David Walden

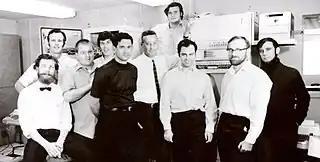
IMP team in 1969 (left to right): Truett Thatch, Bill Bartell (Honeywell), Dave Walden, Jim Geisman, Robert Kahn, Frank Heart, Ben Barker, Marty Thorpe, Will Crowther, and Severo Ornstein Not pictured: Bernie Cosell

Walden started his career working as a programmer at the space communications division of Massachusetts Institute of Technology's Lincoln Laboratory. He moved to join Bolt Beranek & Newman (BBN) in 1967. It was here that he was part of the seven-member engineering team that developed the packet switching technology that powered the ARPANET, one of the first general purpose computer networks that was a precursor of the modern internet. During his time at BBN, the group of engineers developed the Interface Message Processor, that formed the packet switching basis for the network, developed the hardware, wrote the software, and even acted as the Network Operations Center for the network. Specifically, Walden's efforts focused on developing the packet switching and routing software for the IMP.